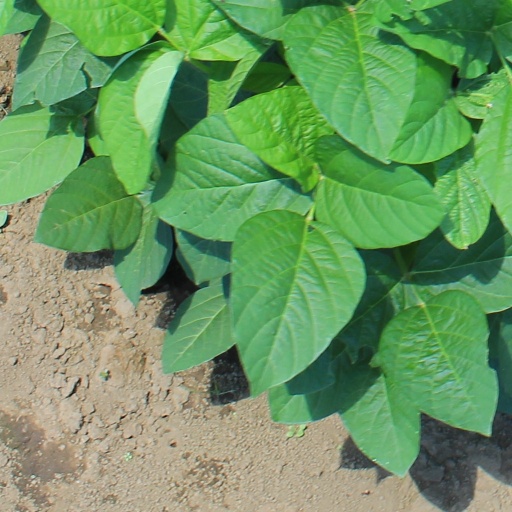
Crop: soybean